Rumaitha Al Busaidi

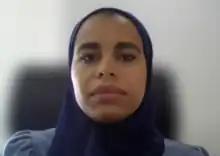
Speaking at the World Economic Forum's Sustainable Development Impact Summit 2021

Rumaitha Al Busaidi is an Omani climate change activist, women's rights activist, radio presenter, marine scientist, entrepreneur and footballer. She is regarded as the first female football analyst in the Arab World and also became the youngest Omani woman to cross the South Pole. She is also widely popularly regarded as one of the prominent radio personalities in Oman.